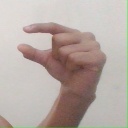
अक्षर: ग